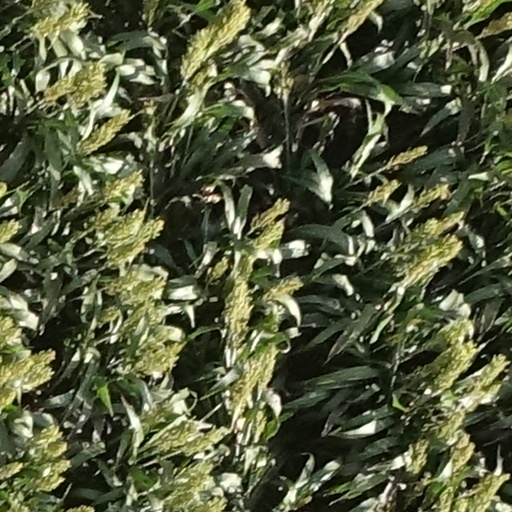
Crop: sorghum